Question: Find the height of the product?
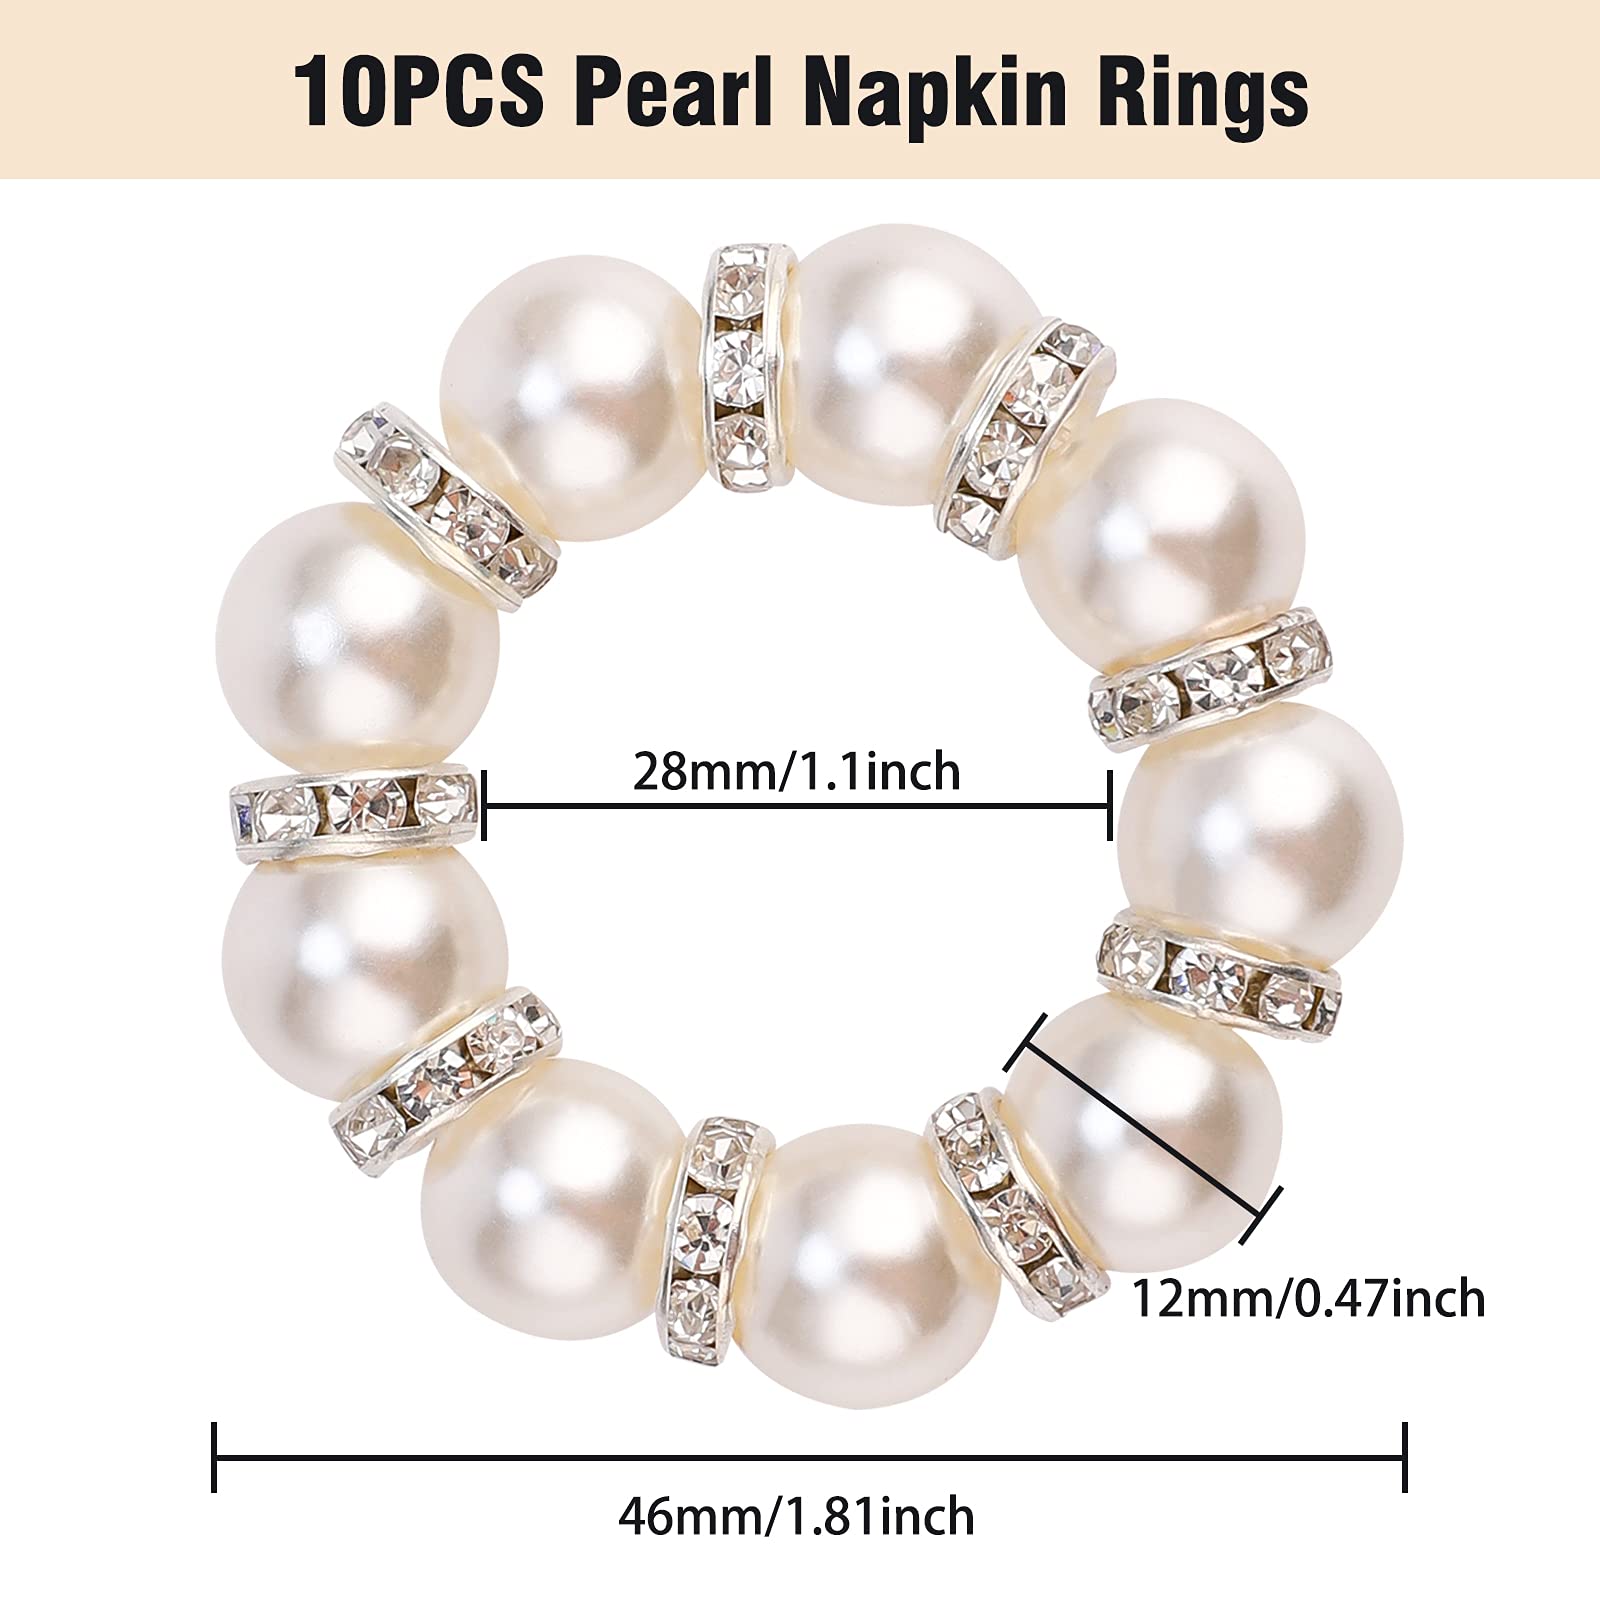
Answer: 46.0 millimetre